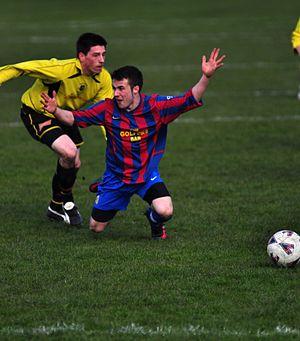
En sport, la simulation désigne le fait, pour un joueur, de se jeter volontairement au sol afin de faire croire à l'arbitre qu'une faute a été commise.